Cinema of India

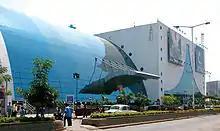
Prasads IMAX Theatre, Hyderabad, was once the world's largest 3D-IMAX screen and the most attended screen in the world.

In the late 1990s, there was a resurgence of parallel cinema in Bollywood, largely due to the critical and commercial success of crime films such as "Satya" (1998) and "Vaastav" (1999). These films launched a genre known as "Mumbai noir", reflecting social problems in the city. Ram Gopal Varma directed the Indian Political Trilogy, and the Indian Gangster Trilogy; film critic Rajeev Masand had labelled the latter series as one of the "most influential movies of Bollywood. The first instalment of the trilogy, "Satya", was also listed in CNN-IBN's 100 greatest Indian films of all time.